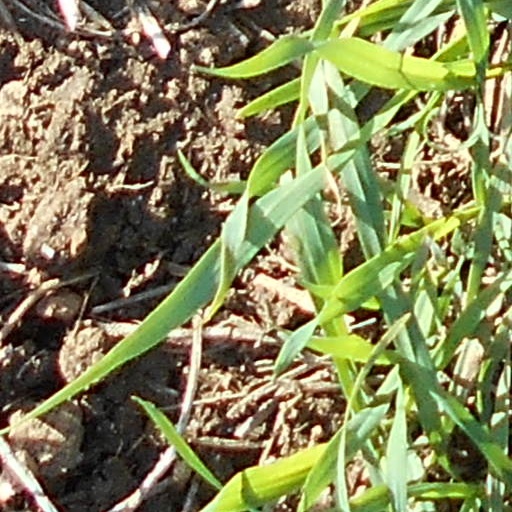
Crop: wheat